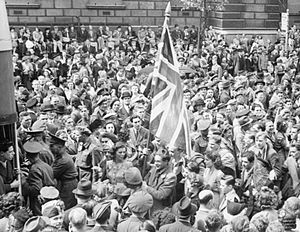
Englands historie / 1900- og 2000-tallet / Generel historie og politiske problemer
Fejringer af VE-dag i London, 8. maj 1945
England var beboet for mere end 800.000 år siden, som fund af flintredskaber og fodaftryk ved Happisburgh i Norfolk viser. De tidligste spor efter mennesker i Nordvesteuropa er en kæbeknogle, som blev fundet i Devon ved Kents Cavern i 1927. Den blev i 2011 dateret til at være mellem 41.000 og 44.000 år gammel. Faste bosættelser i England begyndte i slutningen af sidste istid for omkring 13.000 år siden, Creswelliankulturen. Området har mange rester fra mesolitikum, neolitikum og bronzealderen som Stonehenge og Avebury. Under jernalderen blev England som resten af Storbritannien syd for Firth of Forth beboet af keltere kaldet britere og nogle belgiske stammer i sydøst. I år 43 e.Kr. begyndte den romerske erobring af Britannien, hvorefter romerriget tog kontrol over provinsen Britannia til 400-tallet.